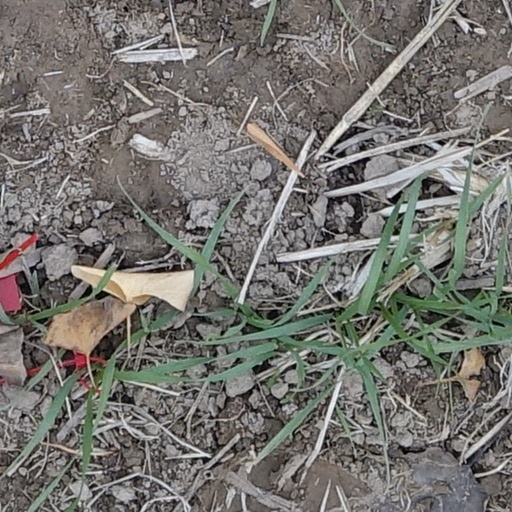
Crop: wheat